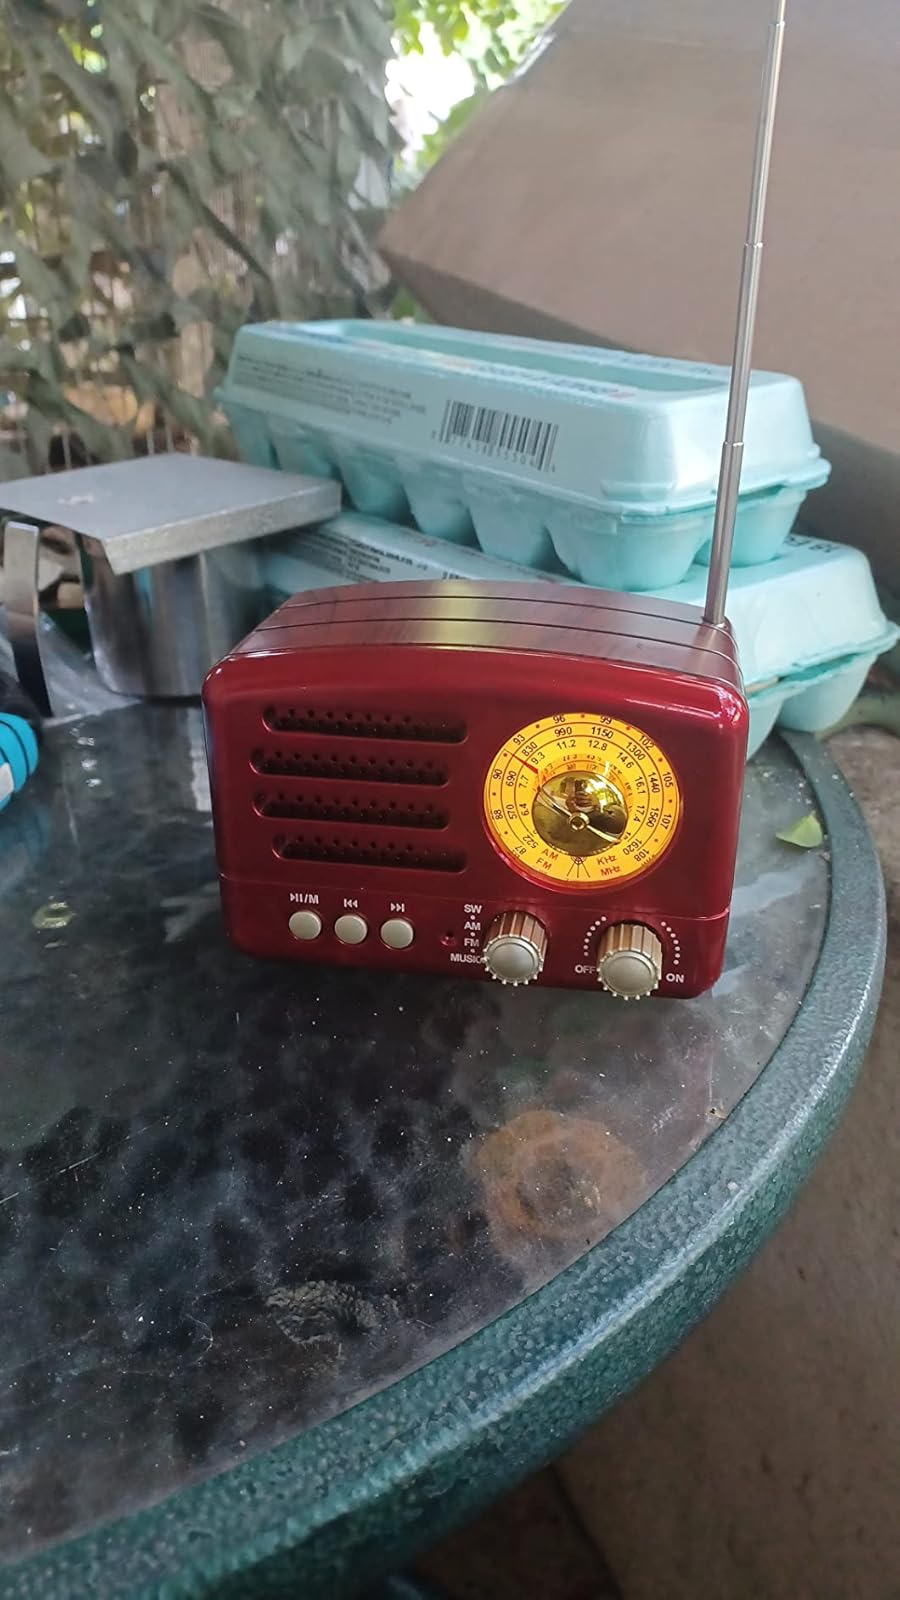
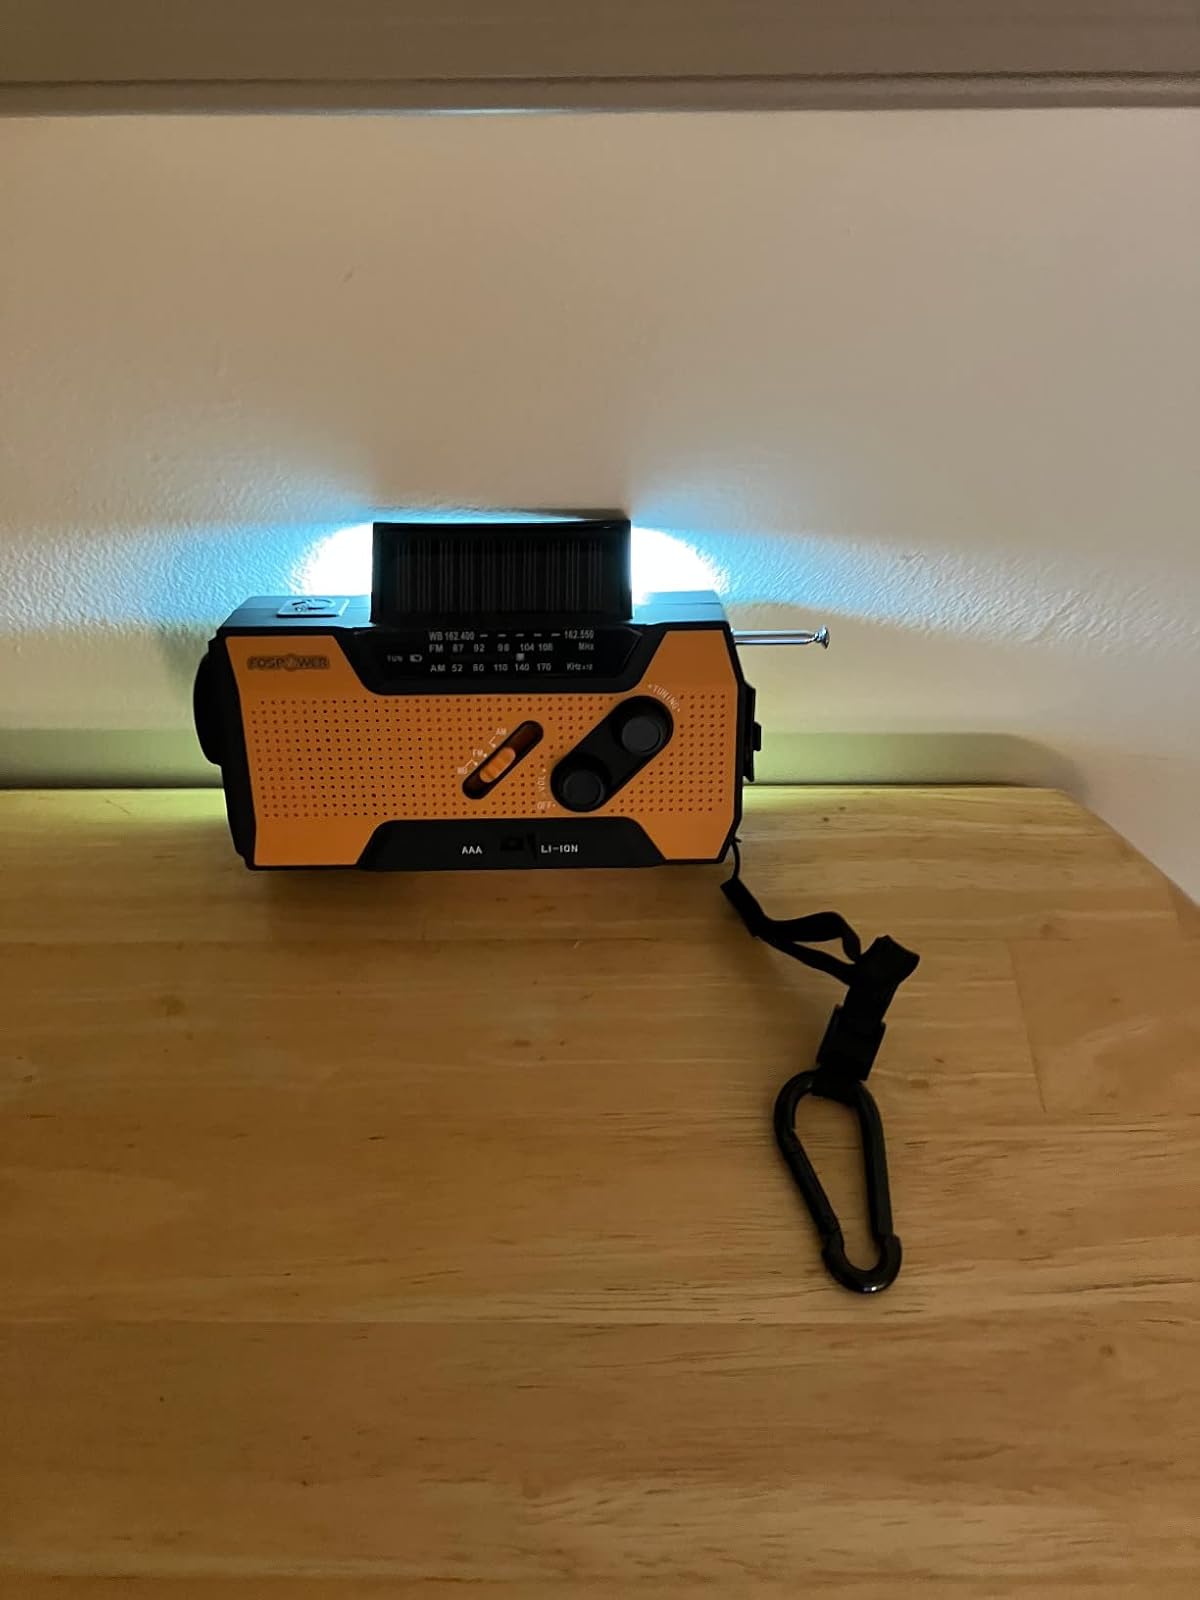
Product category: radio
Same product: no